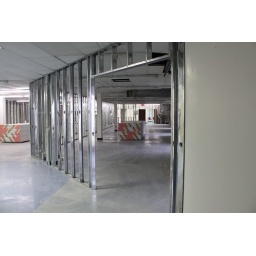
Another shot of the back door for the machine shop. You can sort of see the common area in this shot to the left.